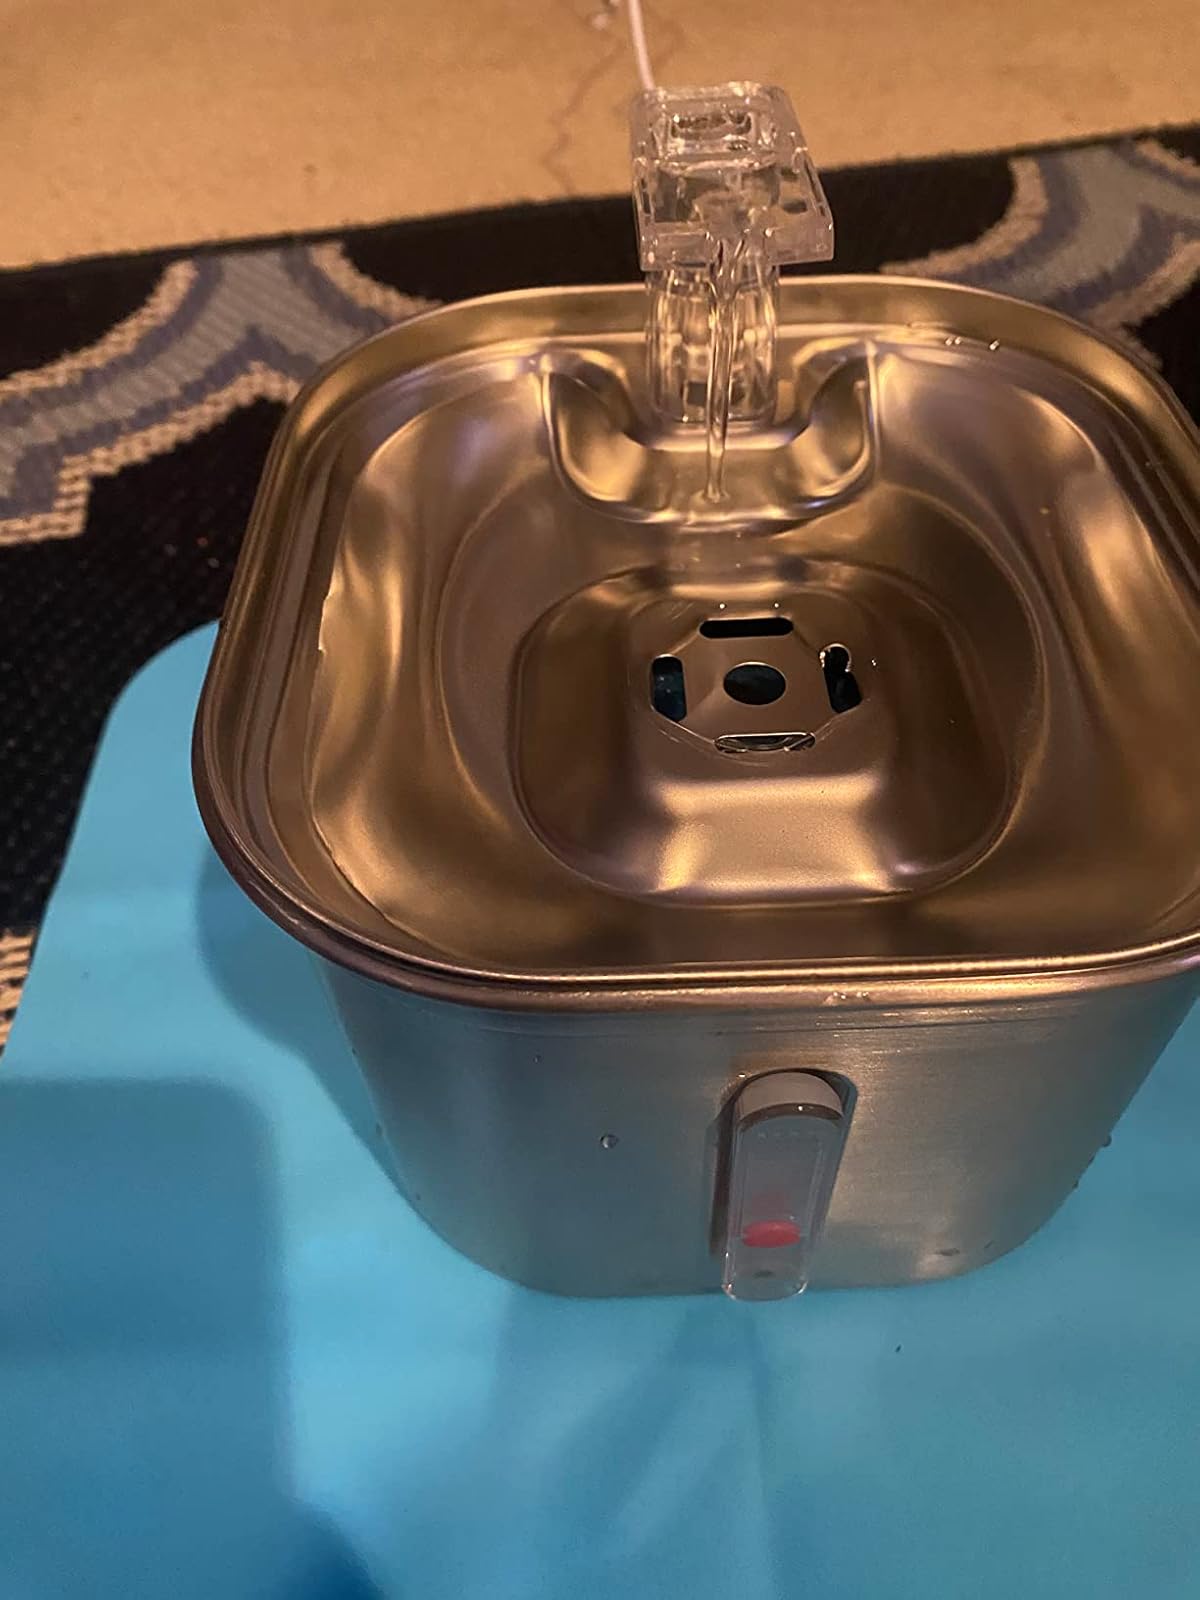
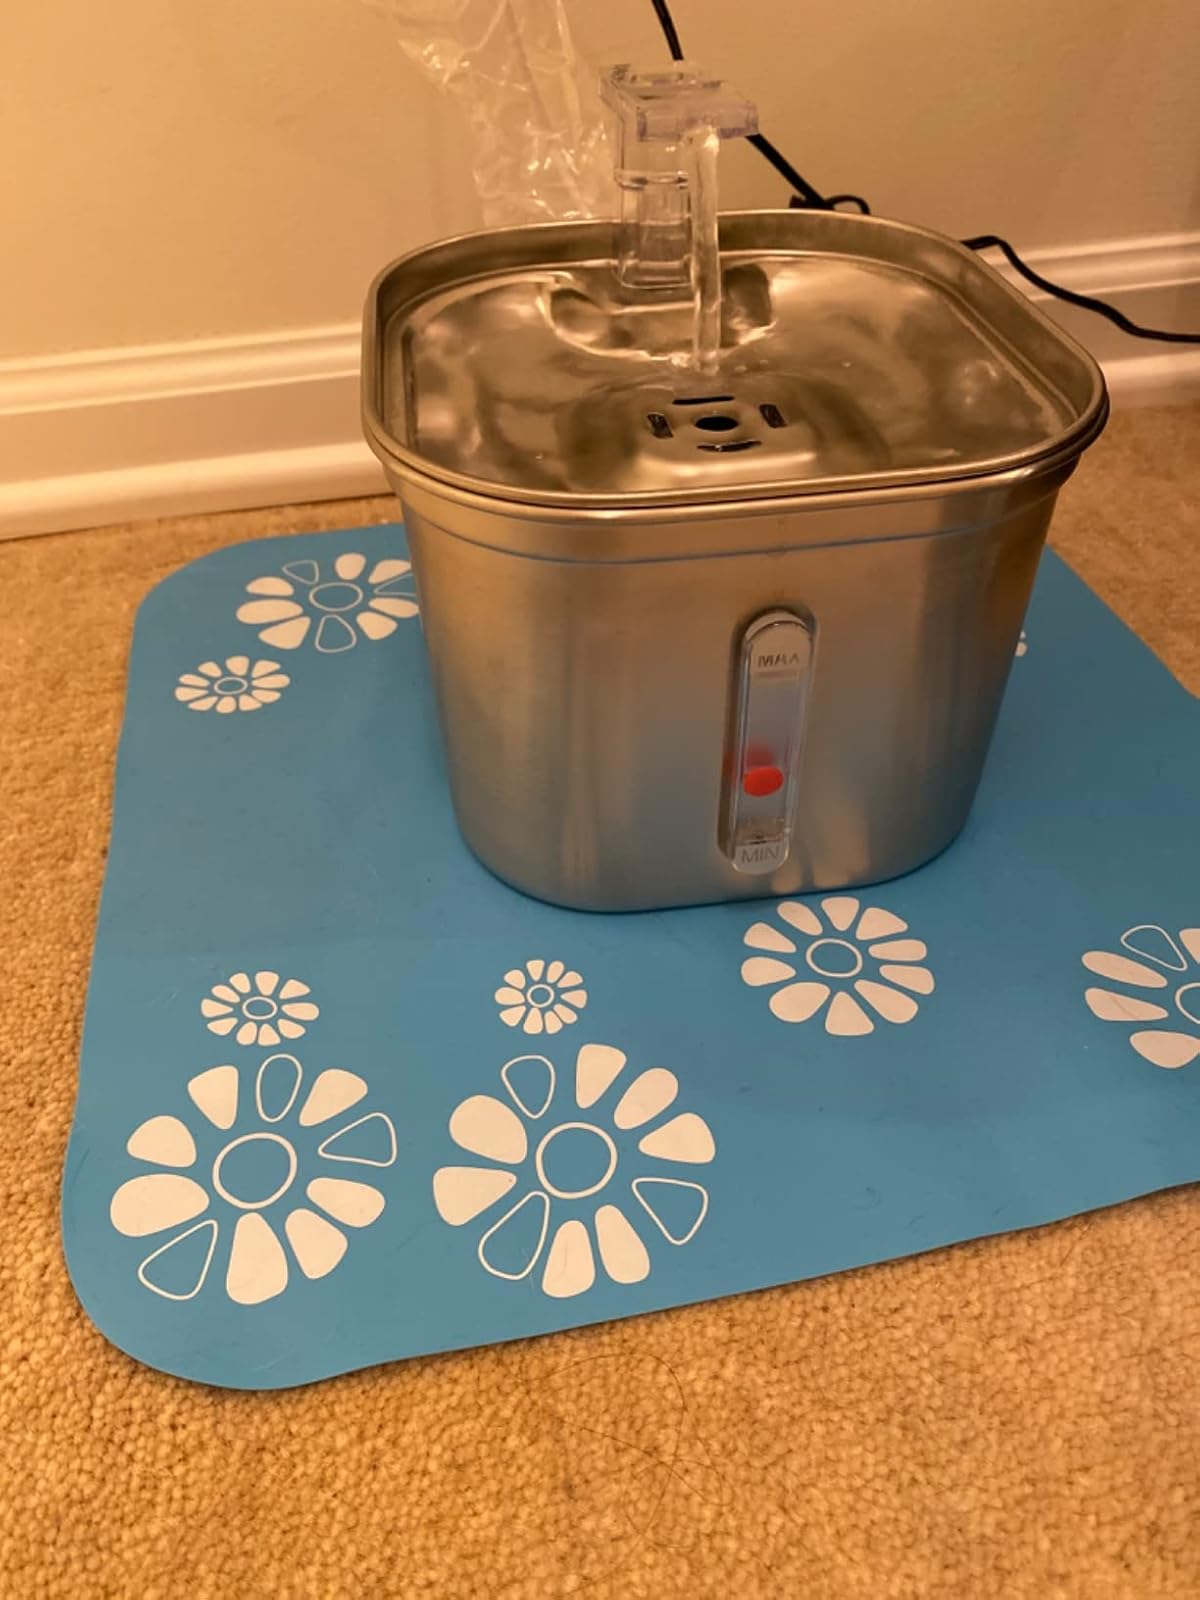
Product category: items_bowl
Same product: yes